Castle Lake (California)

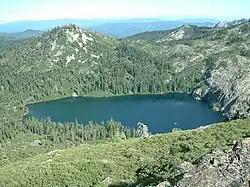
Castle Lake with the headwall at the right, and the terminal moraine at the left.

The lake's origins date to the Pleistocene Era (more than 10,000 years ago) when a glacier carved a basin in the location of the current lake. During that era, much of North America was glaciated. Castle Lake is a typical glacier "cirque" lake (or tarn), reaching depths of up to near the southern, granitic part of the lakeshore (the "cirque face"). There is a terminal moraine of boulders and gravel forming a natural dam opposite the cirque face along the northeastern shore of the lake, where there is an outlet, and the lake is deep.